Religious views of Pyotr Ilyich Tchaikovsky

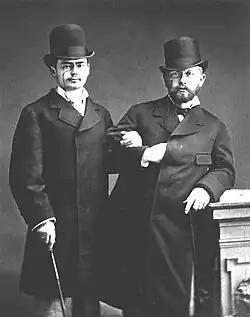
Iosif Kotek (left) and Pyotr Tchaikovsky (right) in 1877

Antonina Makarova associated the next stage with the mid-1870s, linking it to the growing "moral suffering" stemming from Tchaikovsky's awareness of his sexual orientation. A pivotal event was his unsuccessful marriage. During this period, his letters mention the possibility of retreating to a monastery and attending mass at St. Isaac's Cathedral, which he connected to a "need for prayer" (this occurred in July 1877, when Tchaikovsky arrived in St. Petersburg to introduce his fiancée Antonina Milyukova to his father). Tchaikovsky frequently wrote to various correspondents about Providence, which he believed watched over him. Olga Zakharova identified multiple and varied reasons for Tchaikovsky's turn to religion. She highlighted the growing interest in religion within Russian society and two personal factors: his failed marriage and the unexpected financial support from Nadezhda von Meck, which he saw as the hand of Providence, as well as his hope that religion could help overcome his sexual inclinations, which he felt hindered his personal happiness.